Shane Simpson

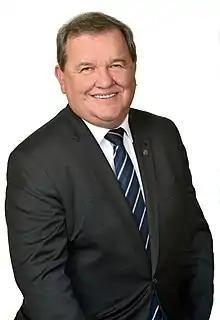

Shane Lee Simpson (born 1954 or 1955) is a Canadian politician, who served as MLA for Vancouver-Hastings in the Canadian province of British Columbia from 2005 to 2020. He was first elected to the Legislative Assembly in the 2005 election.